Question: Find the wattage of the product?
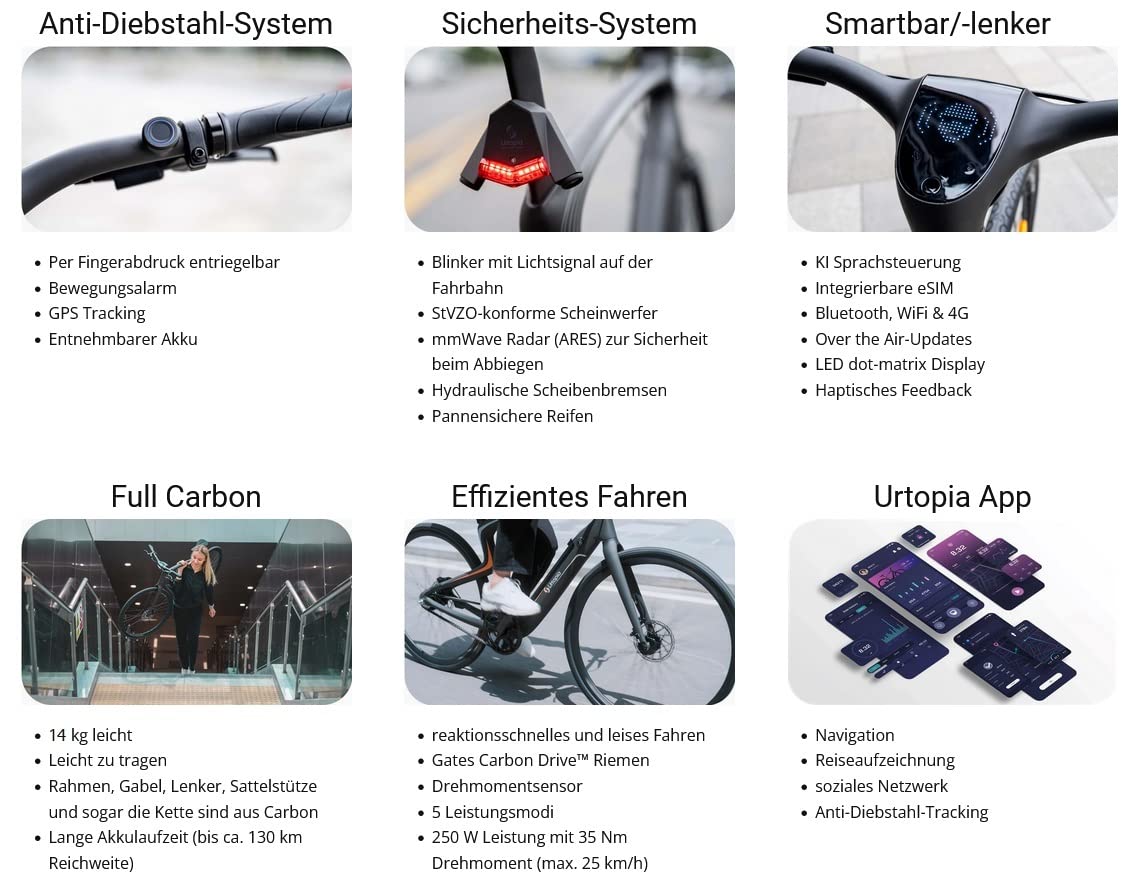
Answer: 250.0 watt